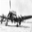
Label: airplane